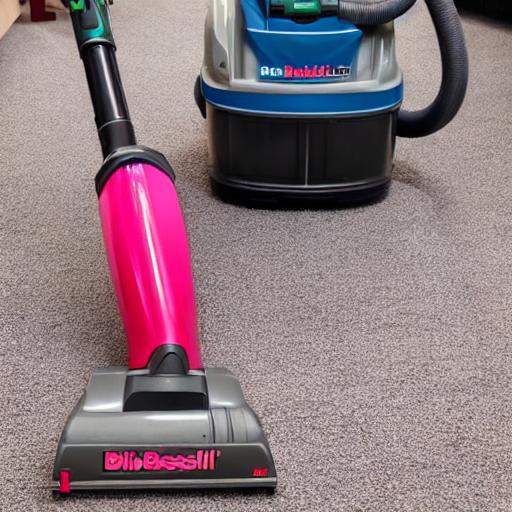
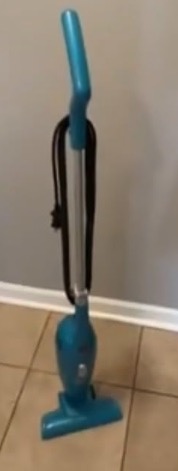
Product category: items_vacuum
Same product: no